Frank McDonnell (Queensland politician)

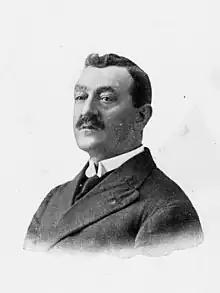

Francis McDonnell (24 January 1863 – 26 November 1928) was a draper, and member of both the Queensland Legislative Council and the Queensland Legislative Assembly.